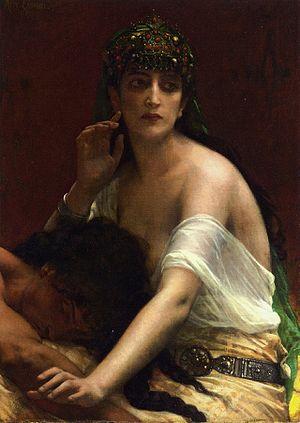
Samson et Dalila par Alexandre Cabanel
Alexandre Cabanel, né le 28 septembre 1823 à Montpellier et mort le 23 janvier 1889 à Paris 8ᵉ, est un artiste peintre français, considéré comme l'un des grands peintres académiques du Second Empire, dont il est l'un des artistes les plus admirés.
Dalila est l'un des personnages féminins de la Bible. Elle fait partie des figures féminines fatales de la religion juive car elle est sollicitée afin de soutirer le secret de sa force à Samson qui l'aime. Le récit biblique se trouve dans le Livre des Juges, au chapitre 16.